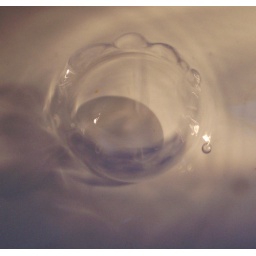
A drip from the tap landing in our kitchen sink